Baptism

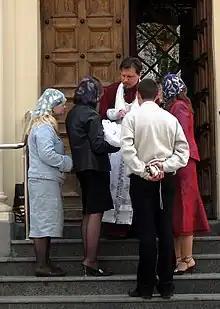
Russian Orthodox priest greeting an infant and its godparents on the steps of the church at the beginning of the Sacred Mystery of Baptism

There are differences in views about the effect of baptism for a Christian. Catholics, Orthodox, and most mainline Protestant groups assert baptism is a requirement for salvation and a sacrament, and speak of "baptismal regeneration". Its importance is related to their interpretation of the meaning of the "Mystical Body of Christ" as found in the New Testament. This view is shared by the Catholic and Eastern Orthodox denominations, and by churches formed early during the Protestant Reformation such as Lutheran and Anglican. For example, Martin Luther said: